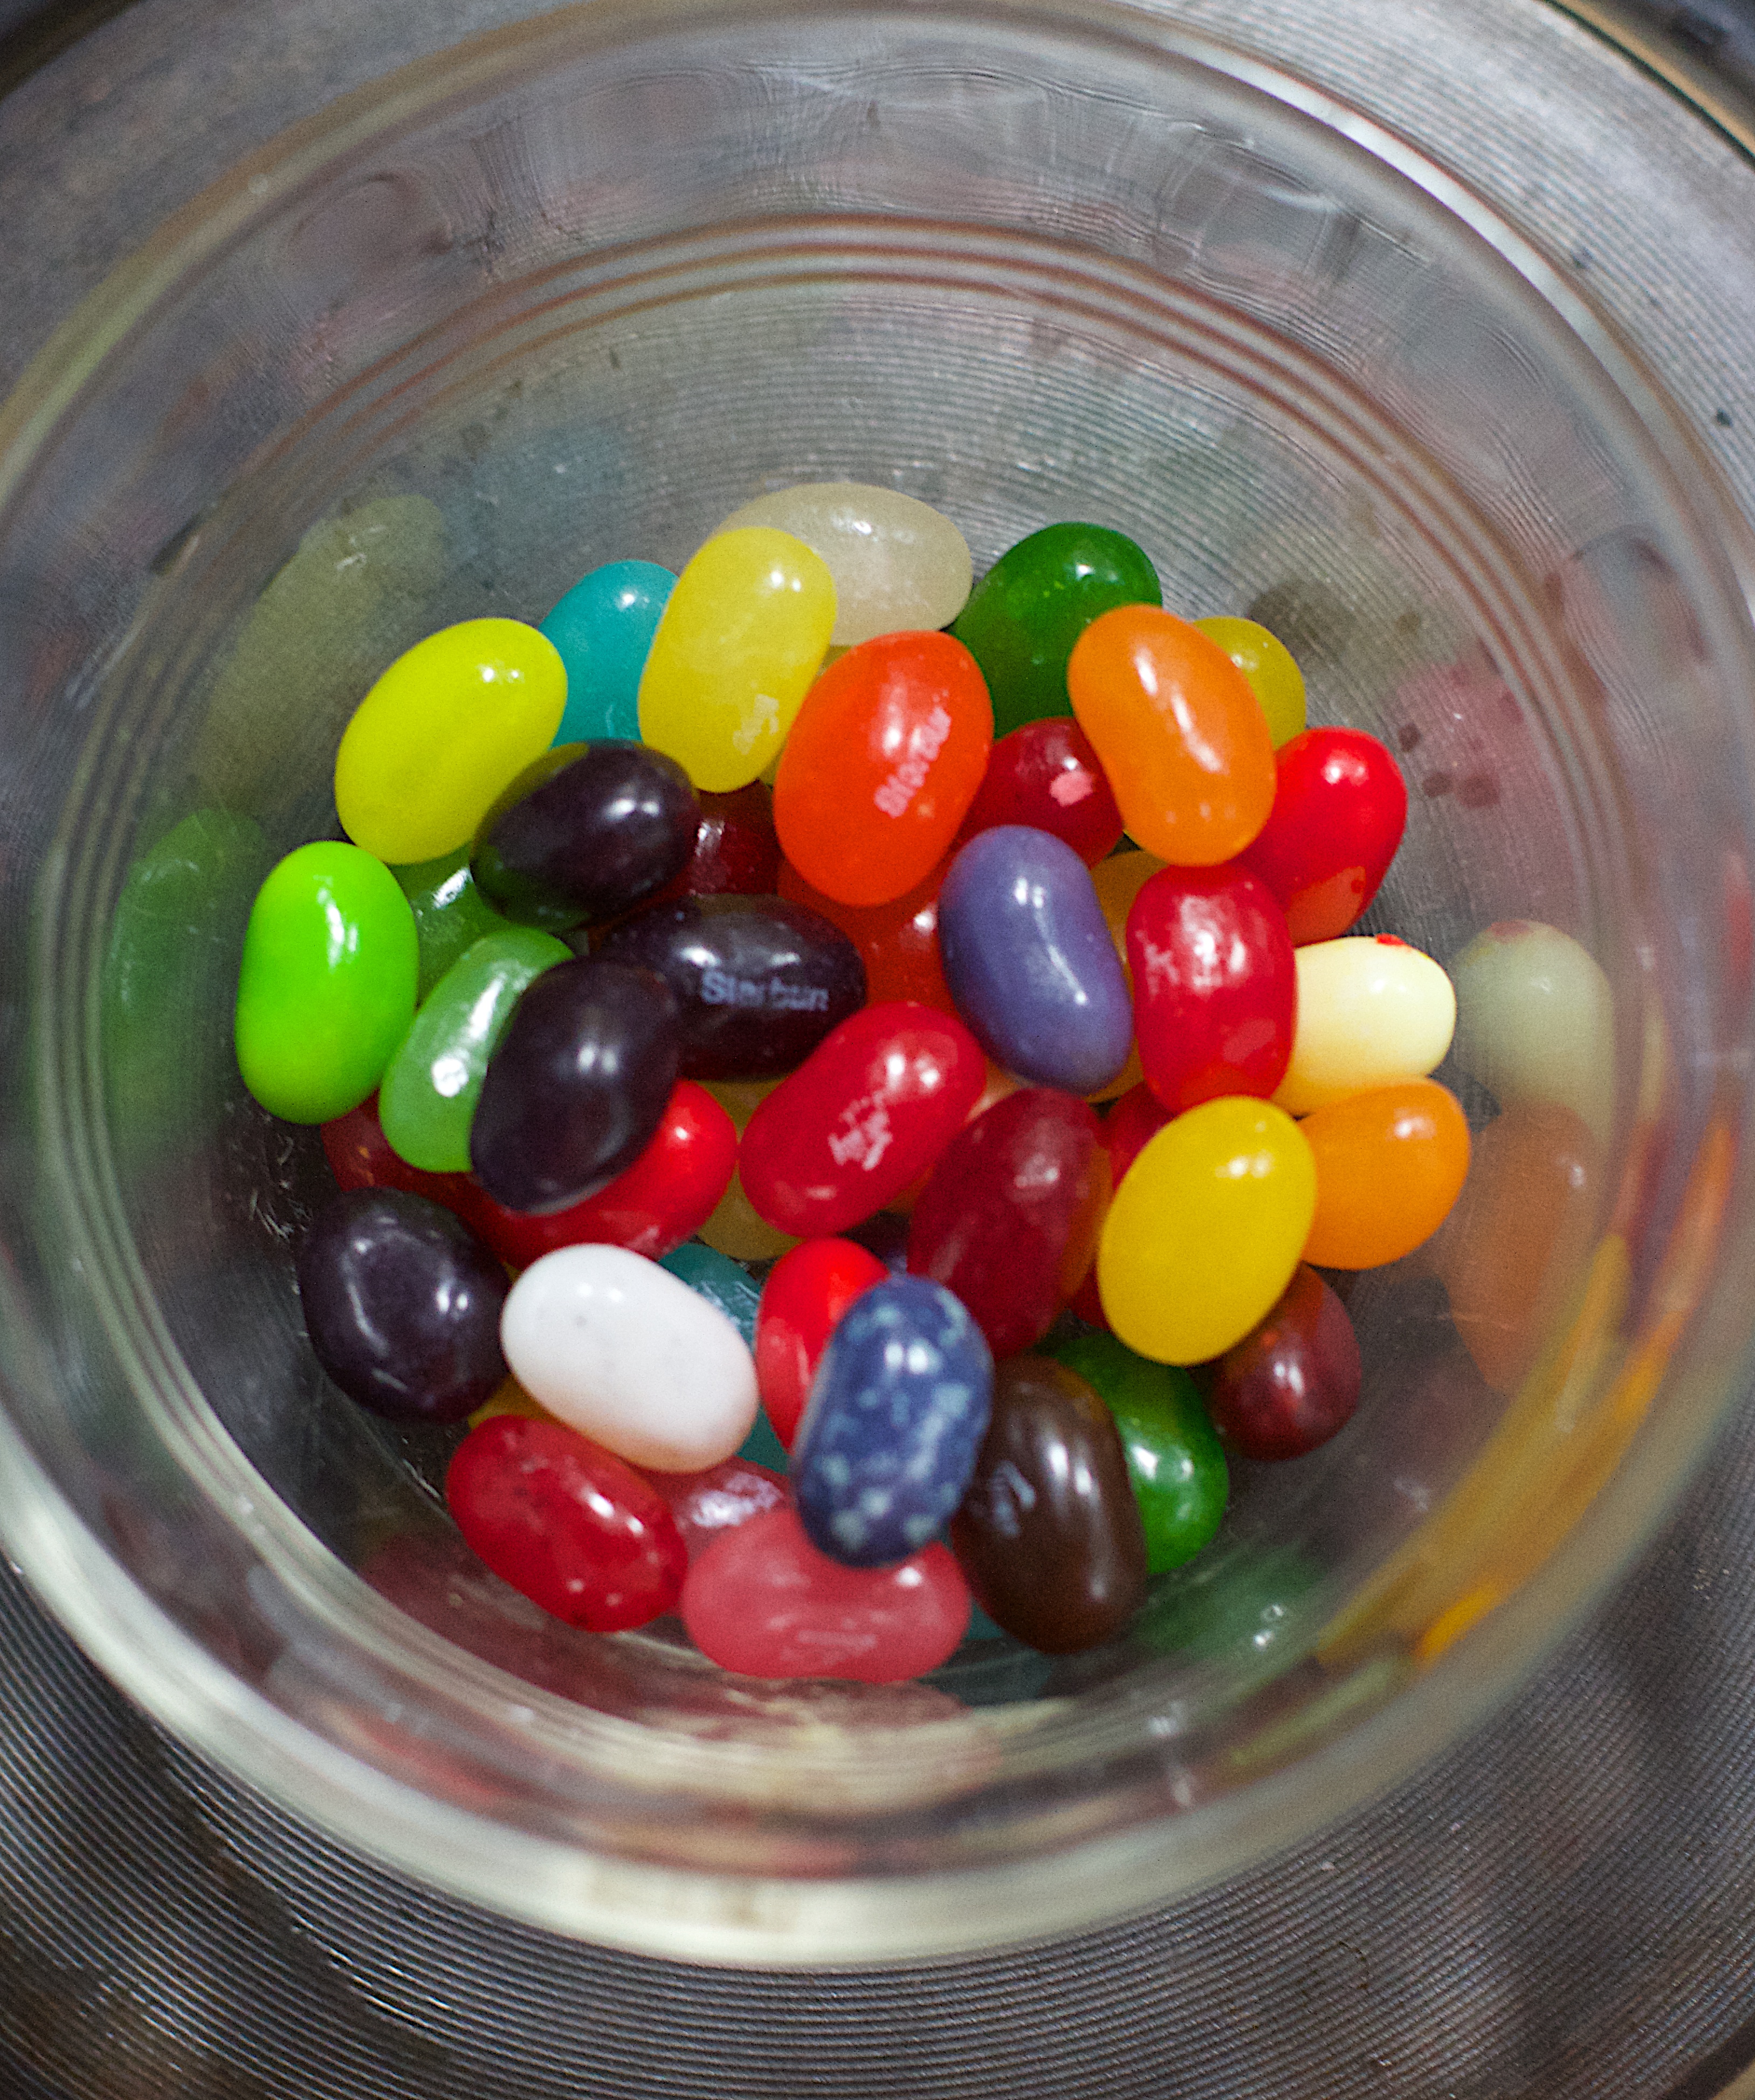
food, produce, dessert, candy, sweetness, confectionery, jelly bean